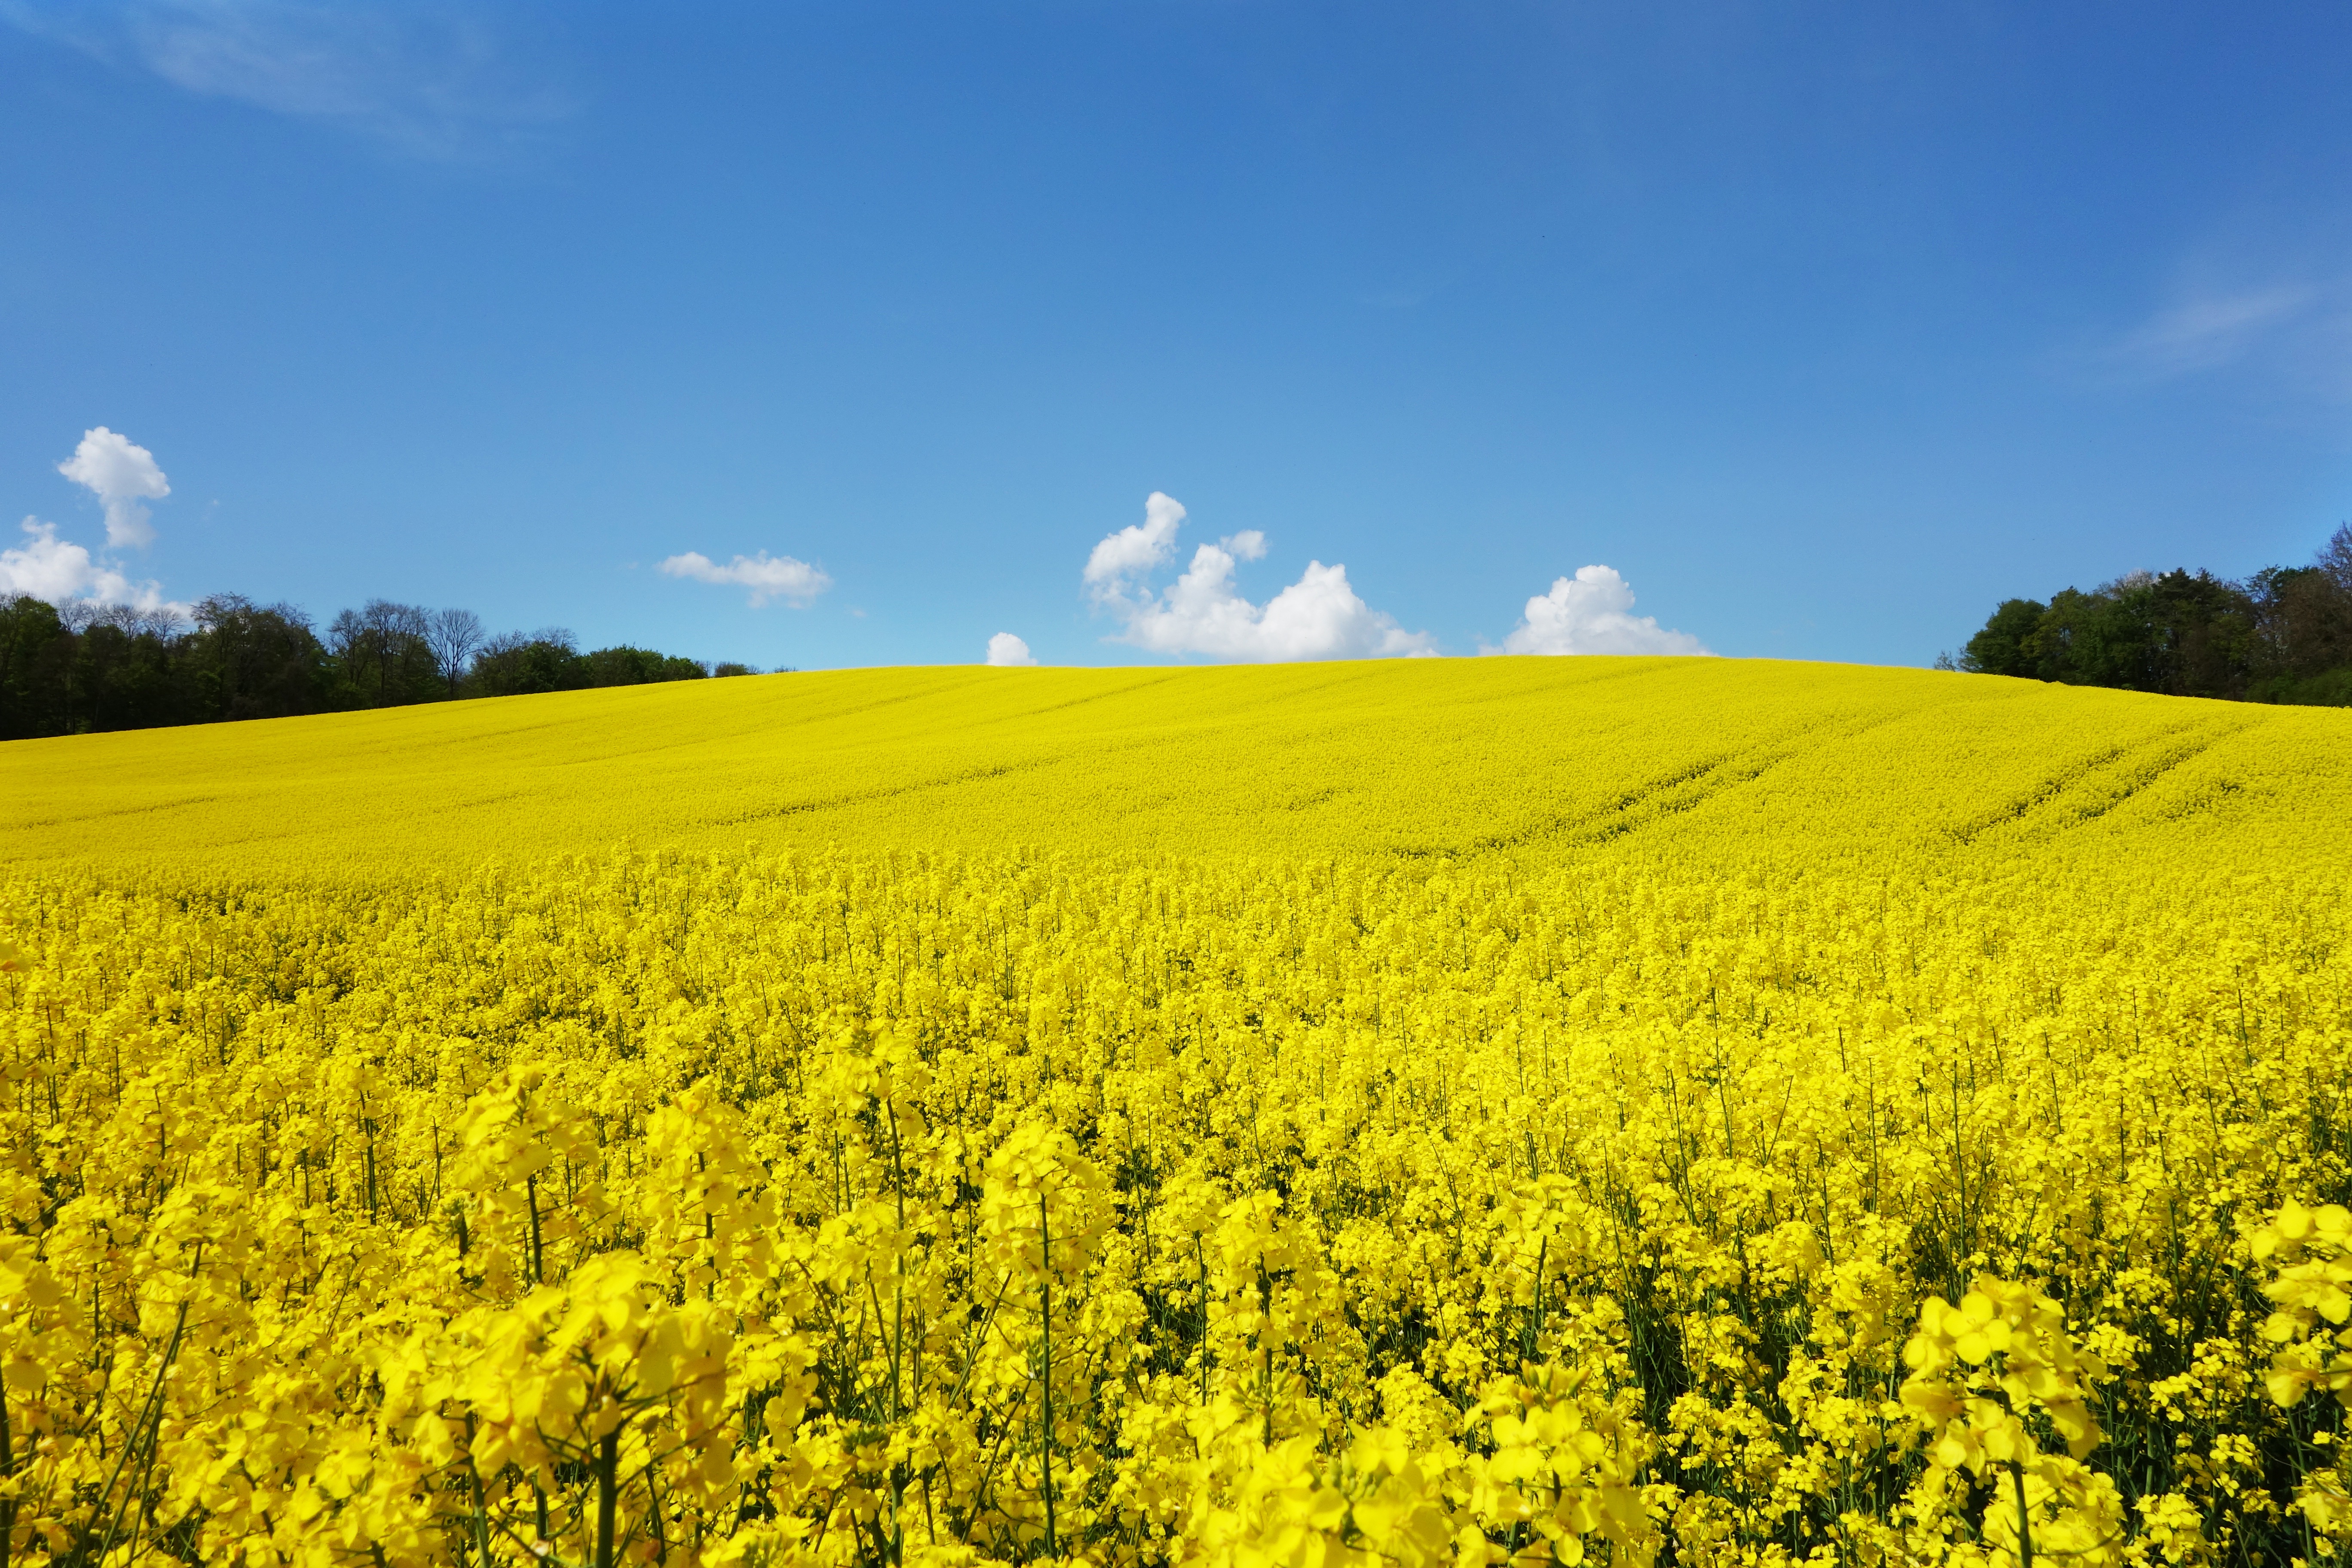
landscape, nature, forest, blossom, plant, sky, field, meadow, prairie, flower, bloom, summer, food, spring, produce, vegetable, crop, yellow, agriculture, plain, rapeseed, grassland, canola, brassica, rural area, oilseed rape, rape blossom, field of flowers, flowering plant, field of rapeseeds, rapeseed oil, oilseed rape plants, grass family, land plant, mustard plant, mustard and cabbage family, brassica rapa